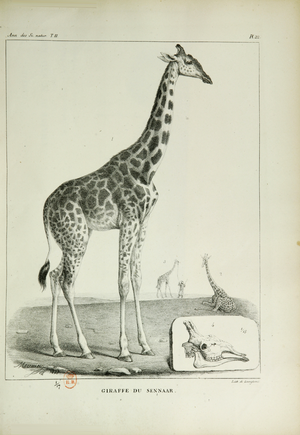
«
La girafe offerte à Charles X par Méhémet Ali est la première girafe à être entrée en France, où elle a vécu pendant 18 ans, de 1827 à 1845, dans la ménagerie du Jardin des plantes à Paris. Ce cadeau diplomatique de Méhémet Ali, vice-roi en Égypte ottomane, à Charles X, roi de France, faisait partie d'un groupe de trois girafes envoyées à des souverains d'Europe. On n'avait alors pas vu de girafe sur le continent européen depuis la girafe Médicis, offerte à Laurent de Médicis à Florence en 1486.